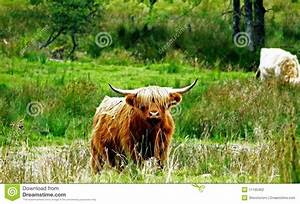
Label: mucca